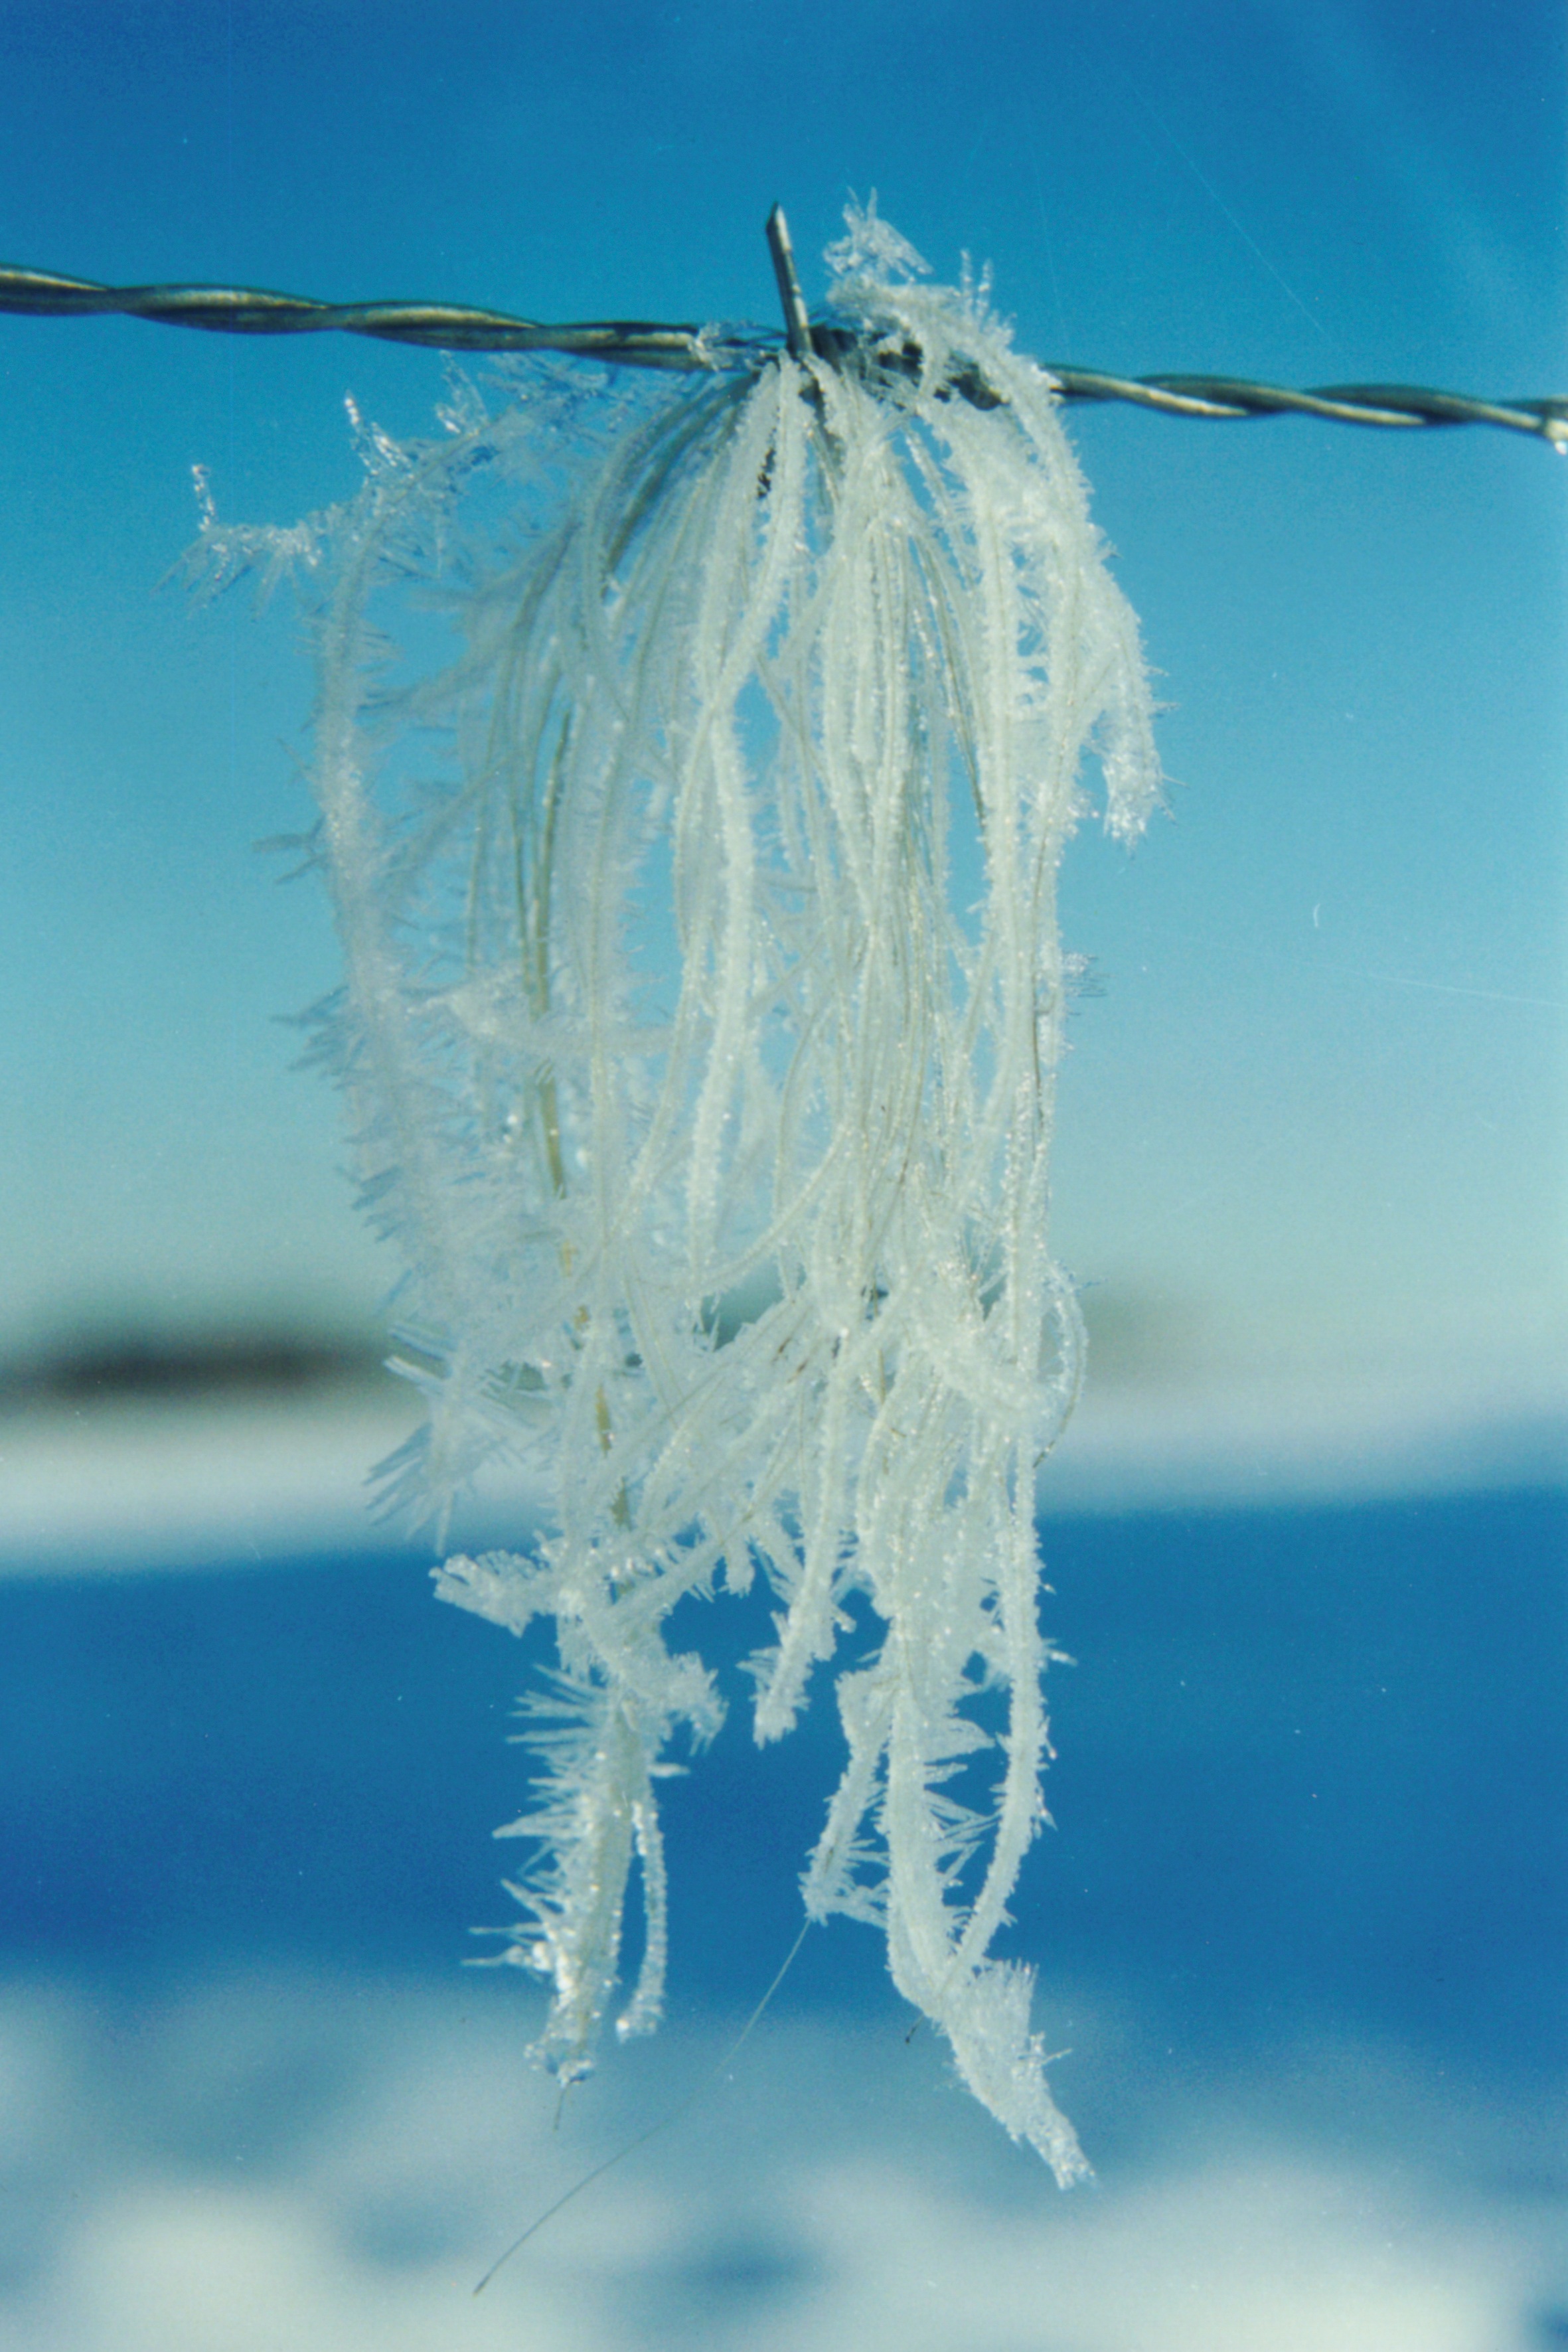
water, nature, cold, winter, frost, ice, frozen, blue, ice crystal, icicle, freezing, macro photography, hardest, ice pattern